Hate Inc.

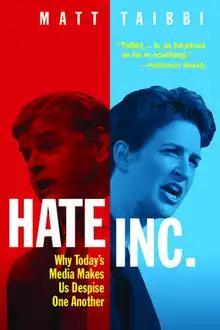
First edition cover (featuring Sean Hannity and Rachel Maddow)

Hate Inc.: Why Today's Media Makes Us Despise One Another is a 2019 non-fiction book by Matt Taibbi. It was first self-published by Taibbi online in serial form and later published by OR Books on October 8, 2019, in both hardcover and paperback as well as e-book format.